Minsky moment

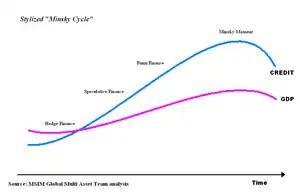
Different phases leading to Minsky Moment

A Minsky moment is a sudden, major collapse of asset values which marks the end of the growth phase of a cycle in credit markets or business activity.